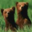
Label: bear